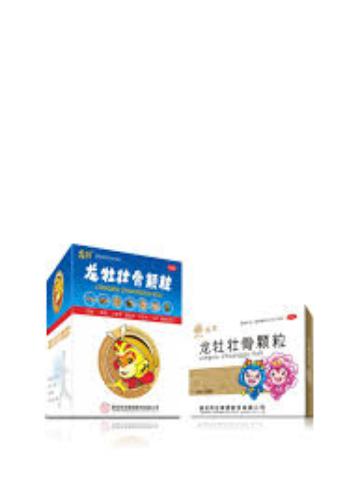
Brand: longmu-2
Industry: Medical